Vasili III of Russia

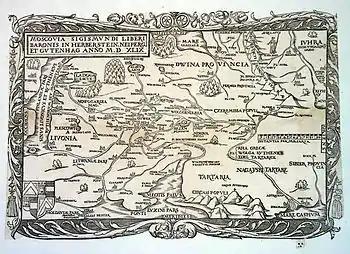
Map of "Moscovia" published by Sigismund von Herberstein in 1549

Vasili III maintained the policies initiated by his father Ivan III, focusing much of his reign on consolidating the territorial gains achieved by Ivan. Vasili annexed the last remaining autonomous provinces in Russia: the republic of Pskov in 1510 and the principality of Ryazan in 1521.